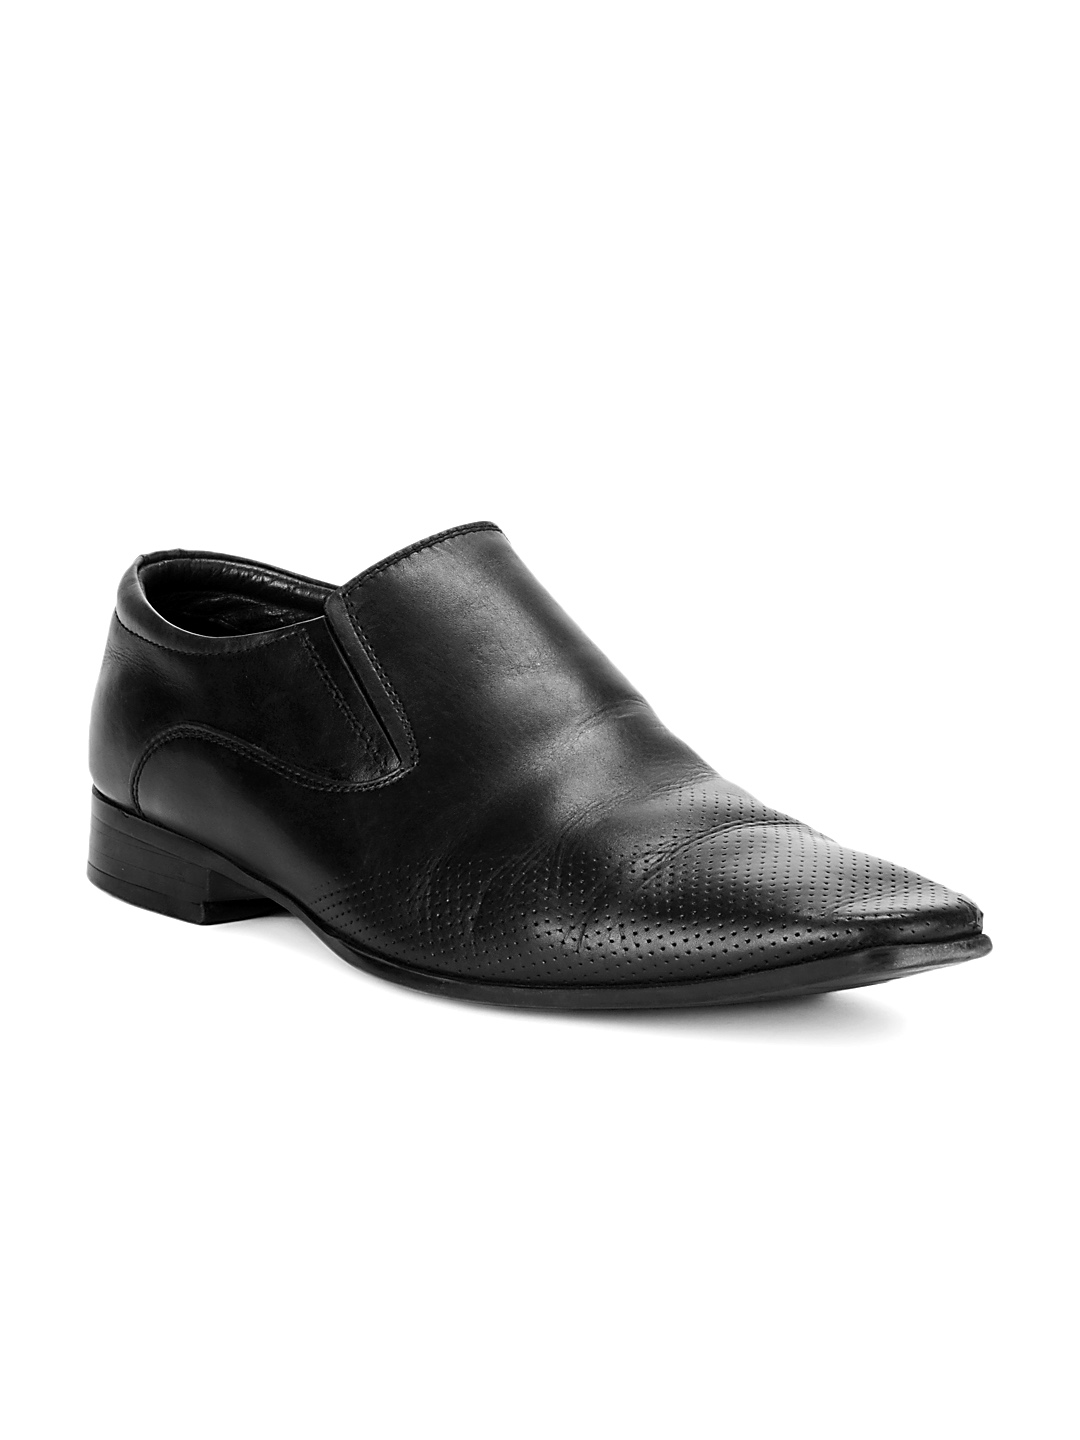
Franco Leone Men Black Formal Shoes
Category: Footwear / Shoes / Formal Shoes
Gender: Men
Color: Black
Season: Summer 2012
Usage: Formal